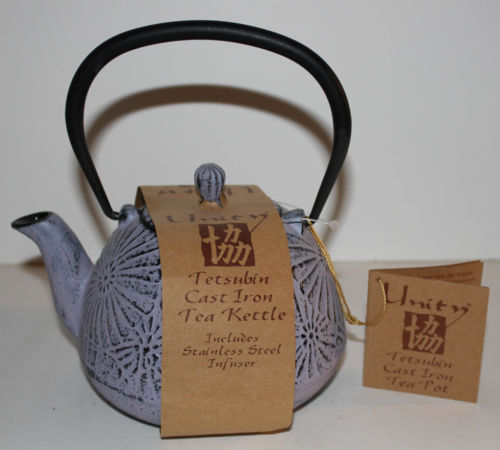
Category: kettle